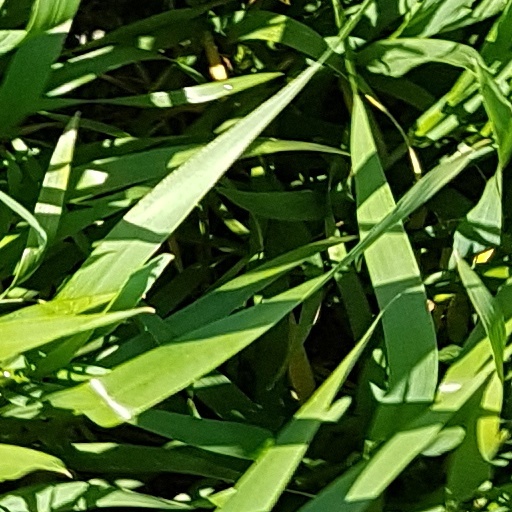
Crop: wheat